Miloš Obilić

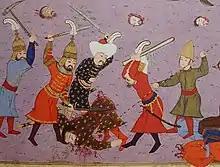
Slaying of Miloš Obilić by Nakkaş Osman

The loss of the Sultan also made an impression on the earliest Ottoman sources. They usually describe how Murad was unaccompanied on the battlefield and an anonymous Christian who had been lying among the corpses stabbed him to death. In the early 15th century, for instance, the poet Ahmedi writes that "[s]uddenly one of the Christians, who was covered in blood and apparently hidden among the enemy dead, got up, rushed to Murad and stabbed him with a dagger."